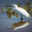
Label: bird